Haberdashers' Adams

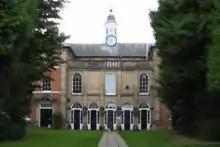
"Big School" and its front lawn as seen from the High Street, Newport

As of November 2016 the headmaster is Gary Hickey, who was previously deputy headmaster of the school. He is set to be replaced as headmaster by the current Deputy Head for student welfare, Daniel Biggins, in September 2025.